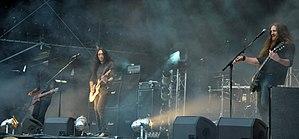
Alcest est un groupe de post-black metal et blackgaze français, originaire de Bagnols-sur-Cèze, dans le Gard.